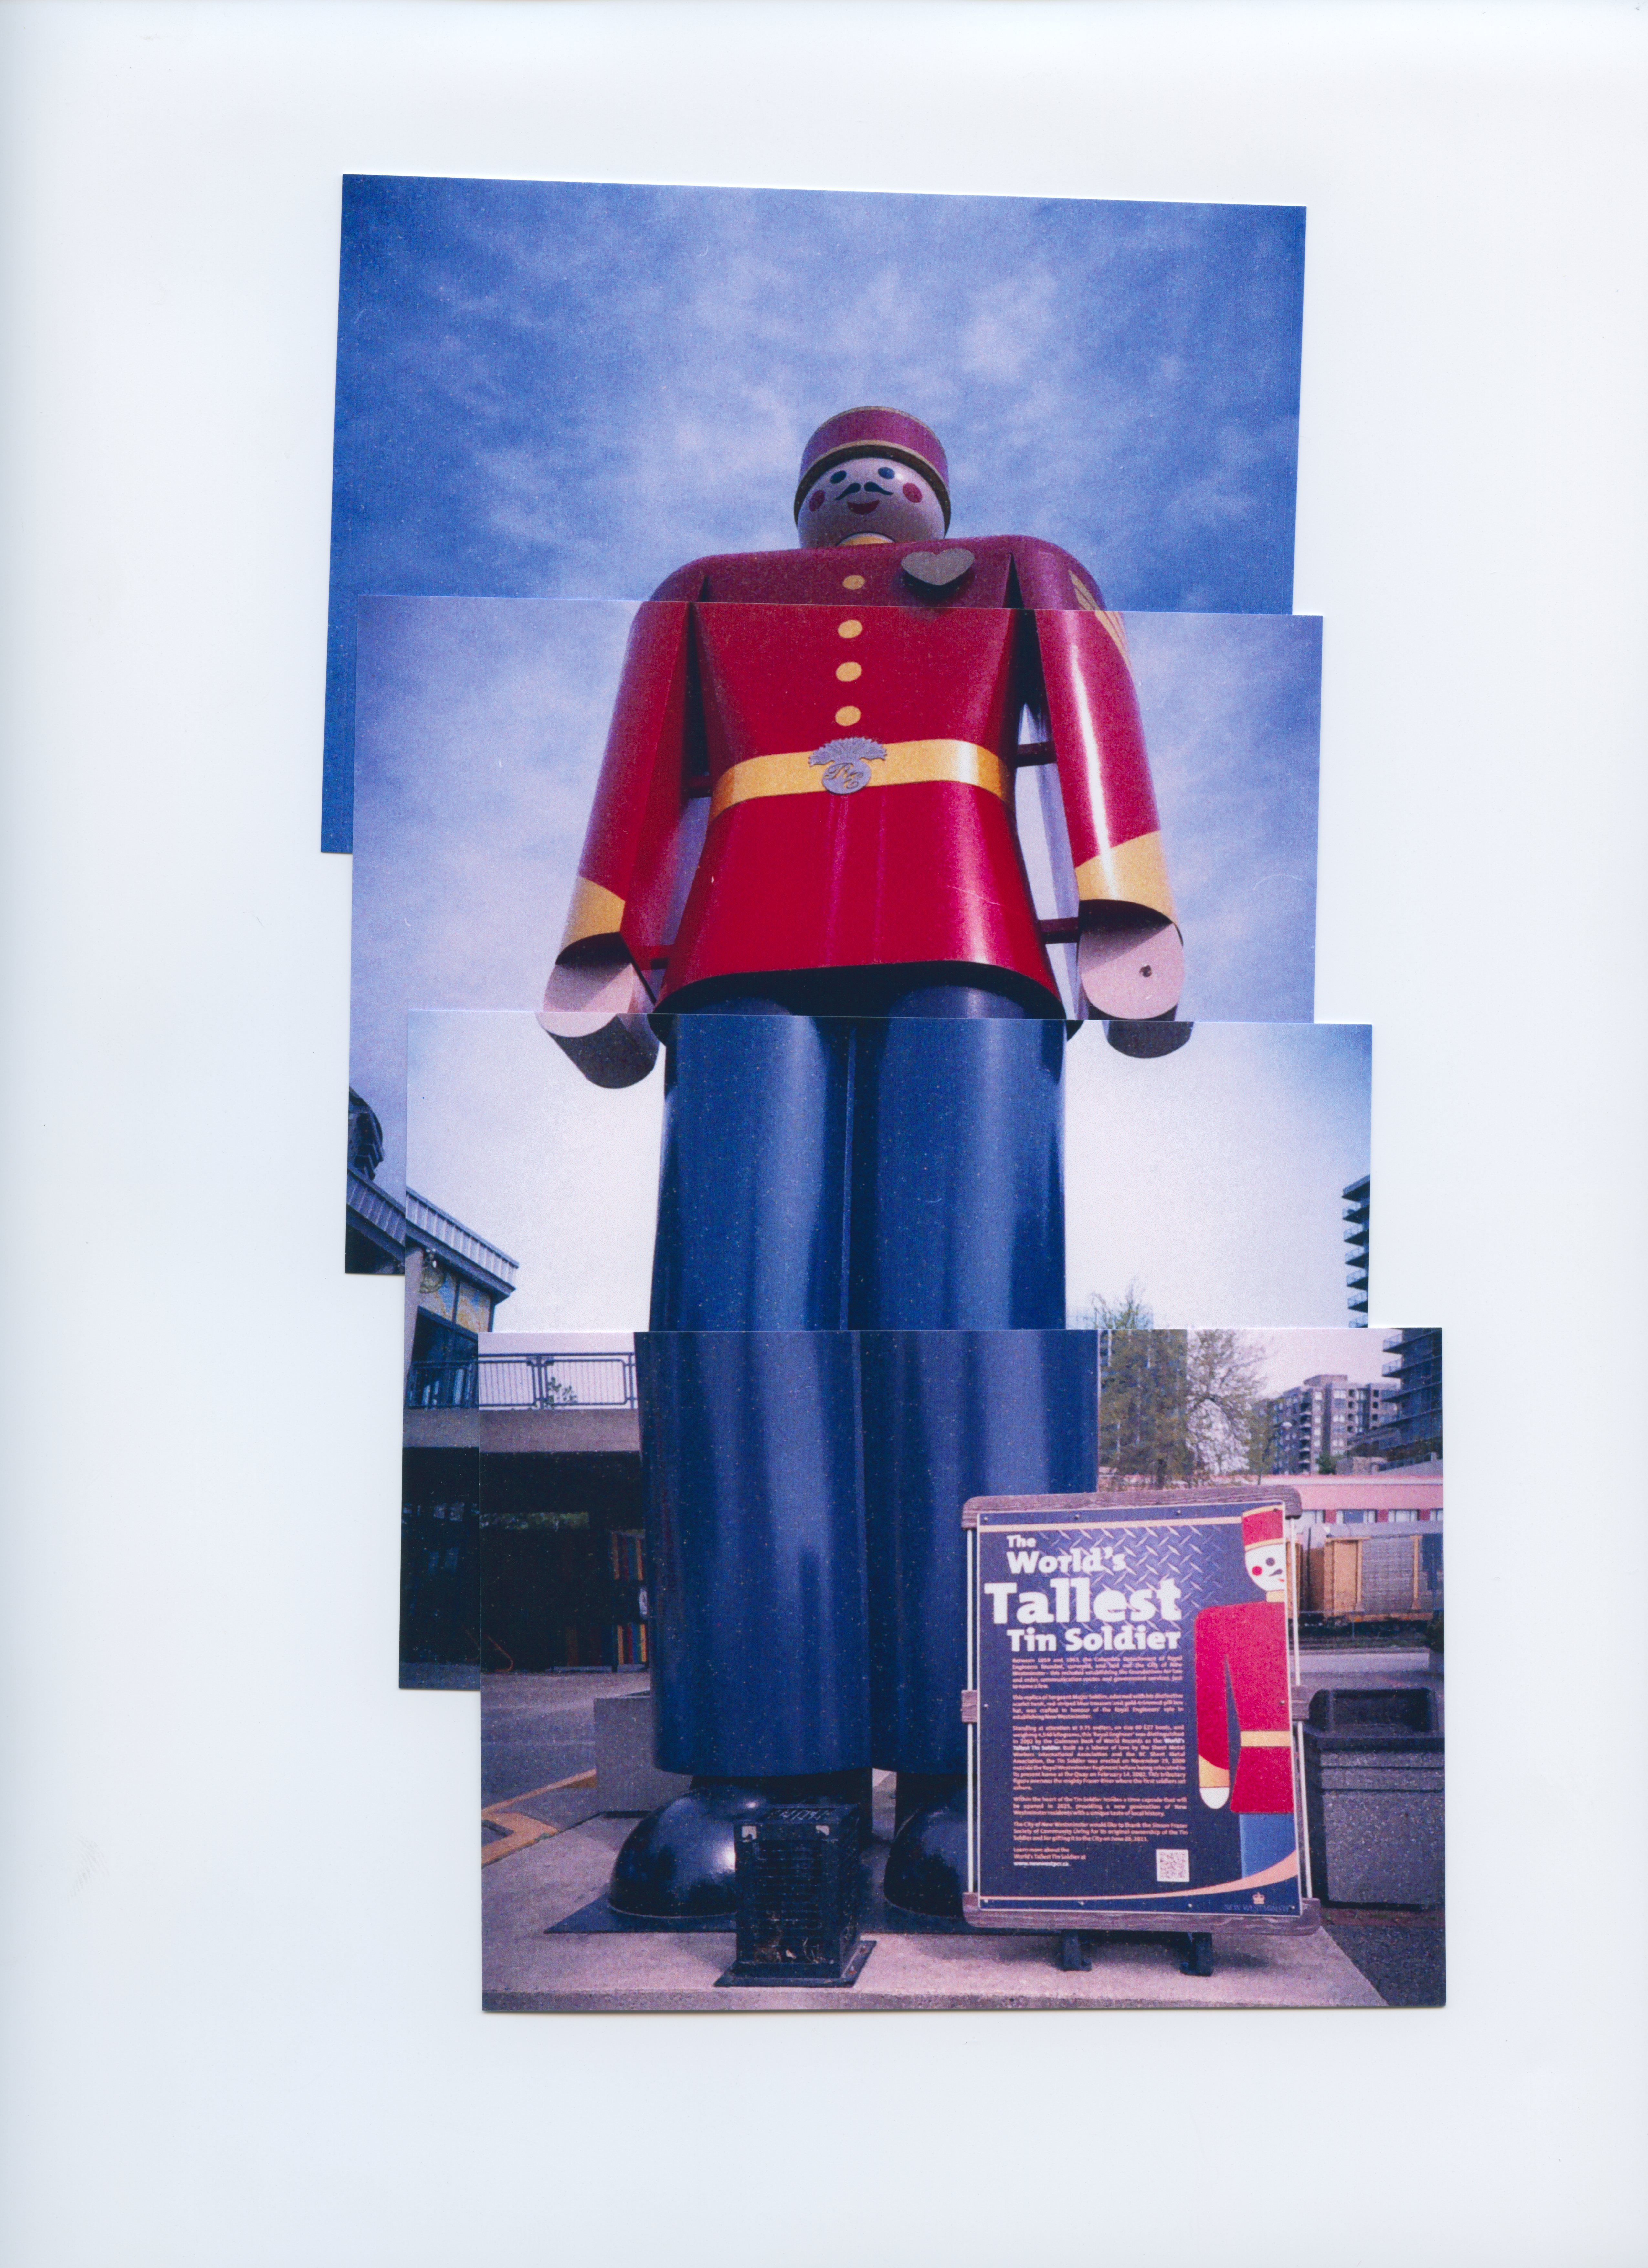
film, analog, red, market, blue, clothing, attraction, tourism, illustration, tall, uniform, costume, lomography, lomo, guard, c41, xpro, analogue, expiredfilm, kodakelitechrome160t, lca, crossprocessed, epsonv550, quay, newwestminster, worldstallest, tinsoldier, e6